Hawaii Rainbow Warriors baseball

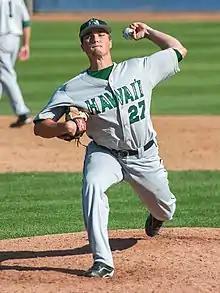
A Hawaii pitcher at George C. Page Stadium in 2011

Hawaii has had 119 Major League Baseball Draft selections since the draft began in 1965.